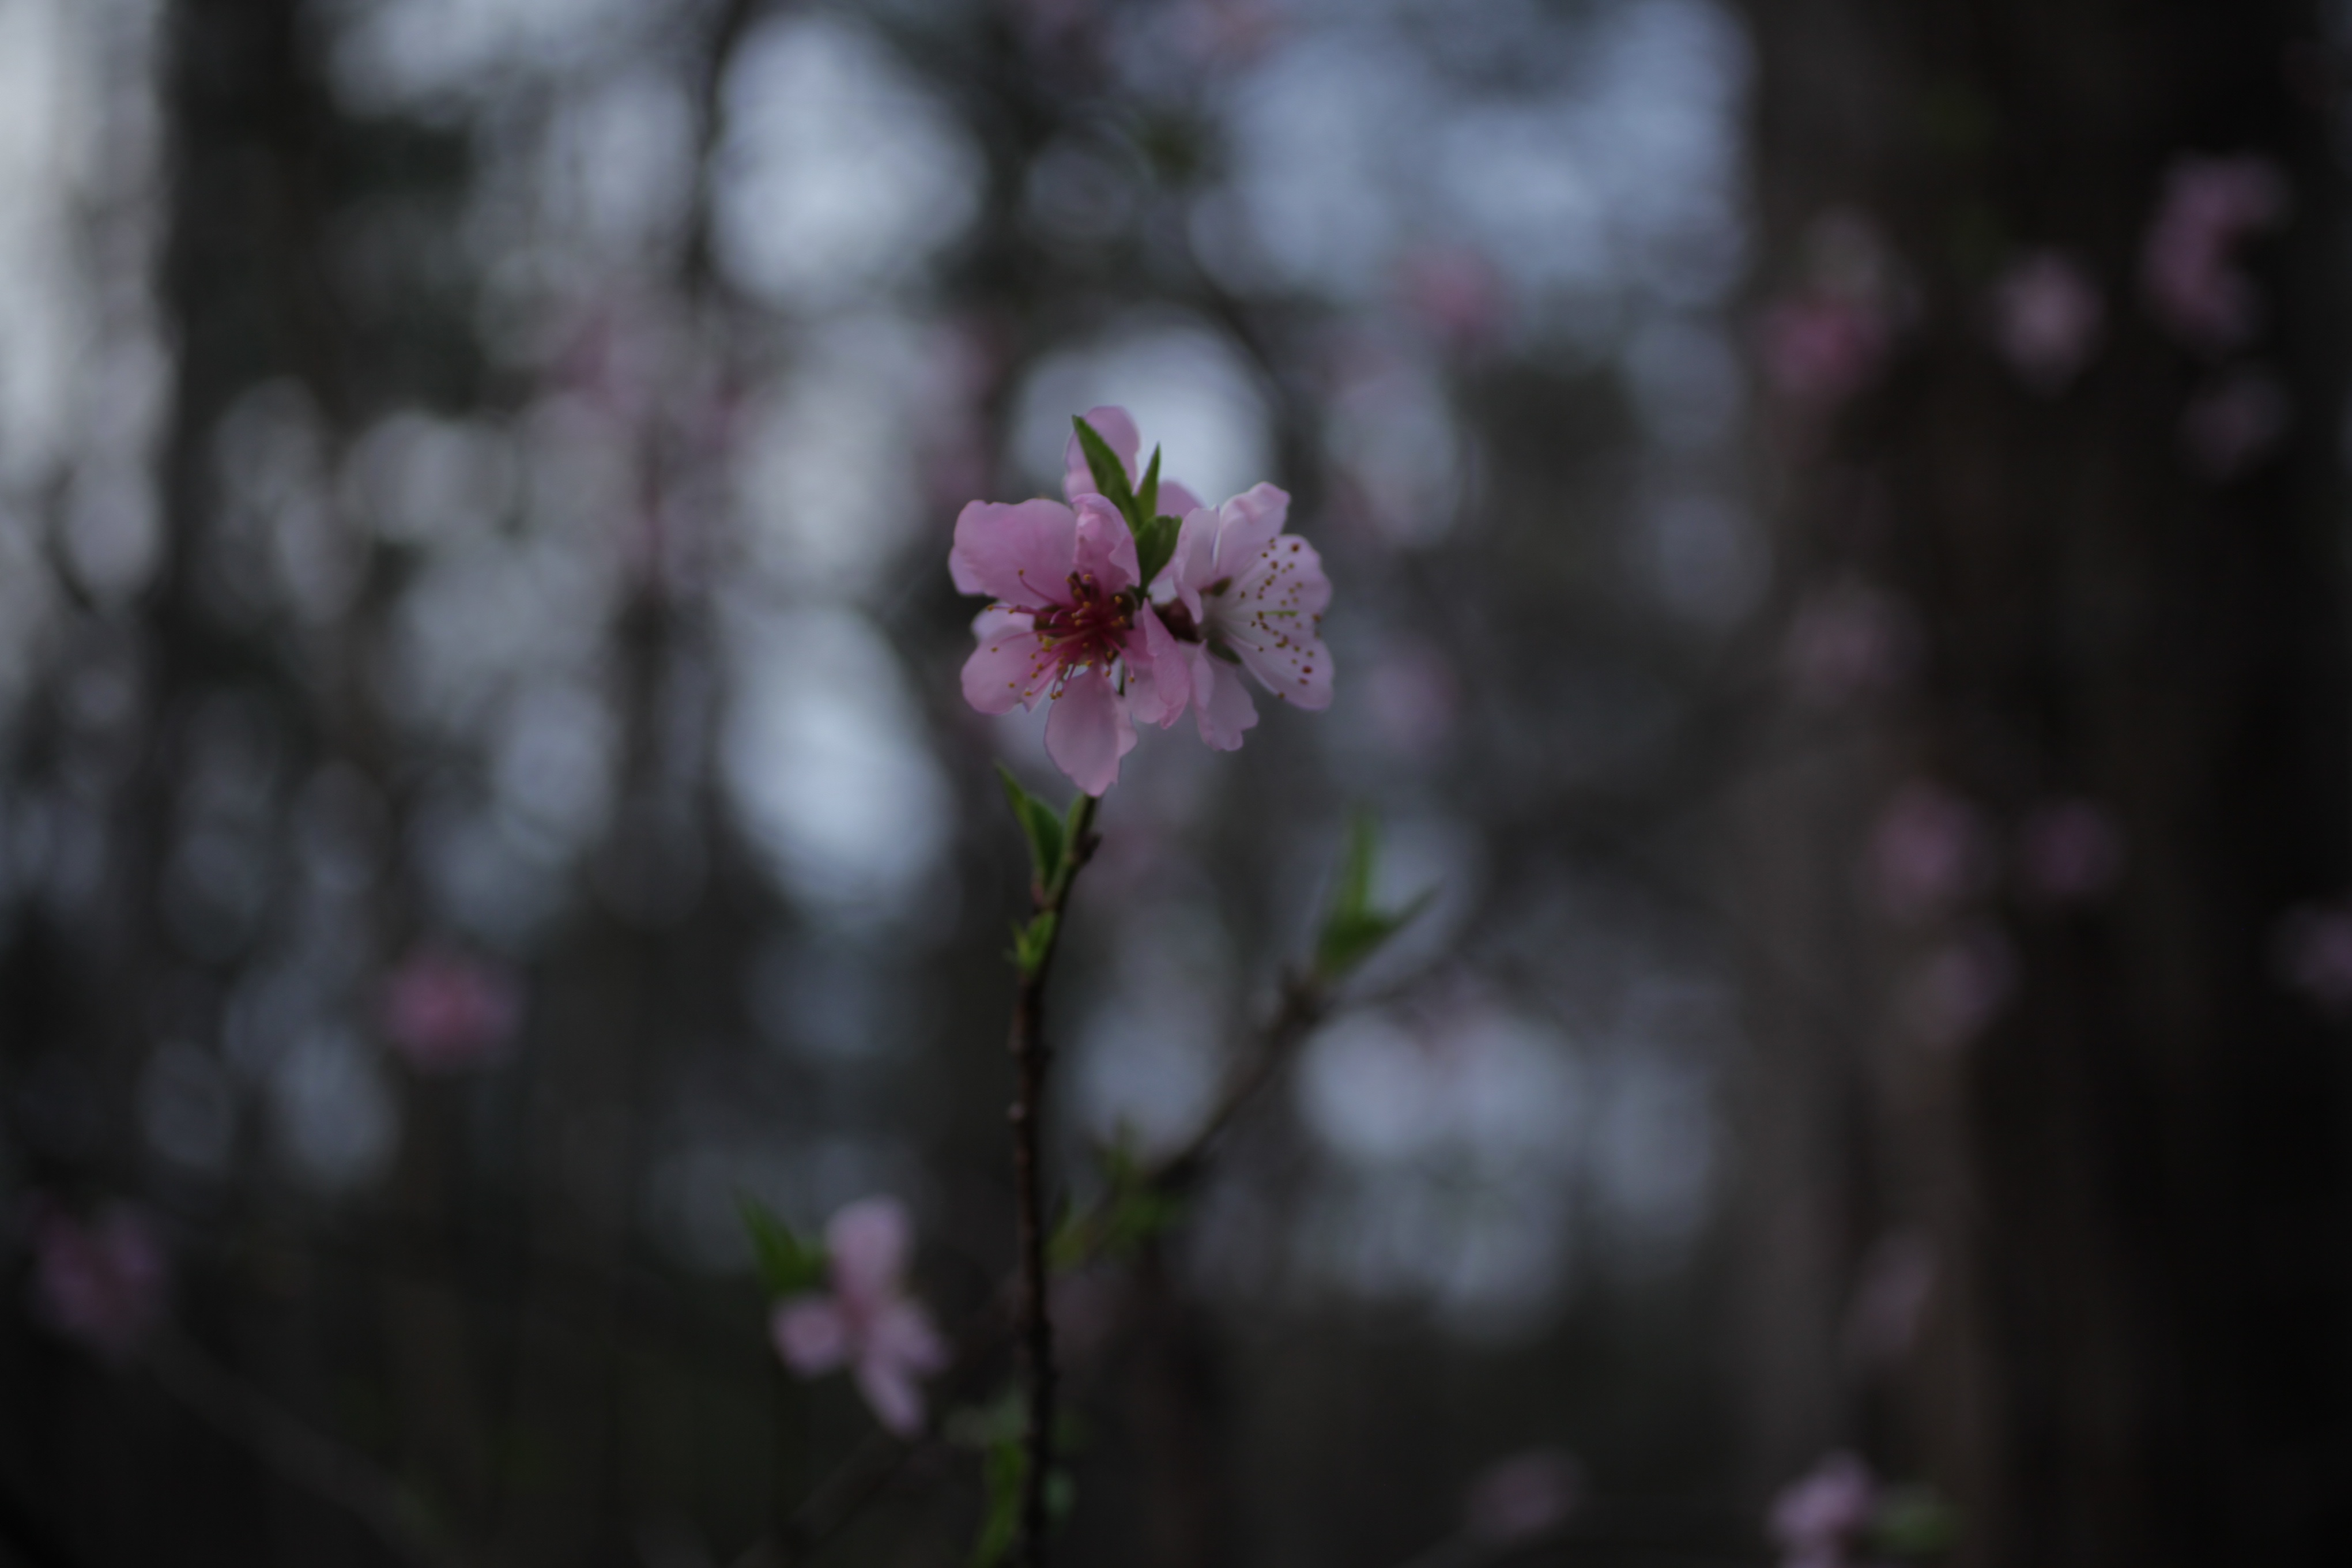
branch, blossom, plant, leaf, flower, petal, spring, botany, flora, cherry blossom, macro photography